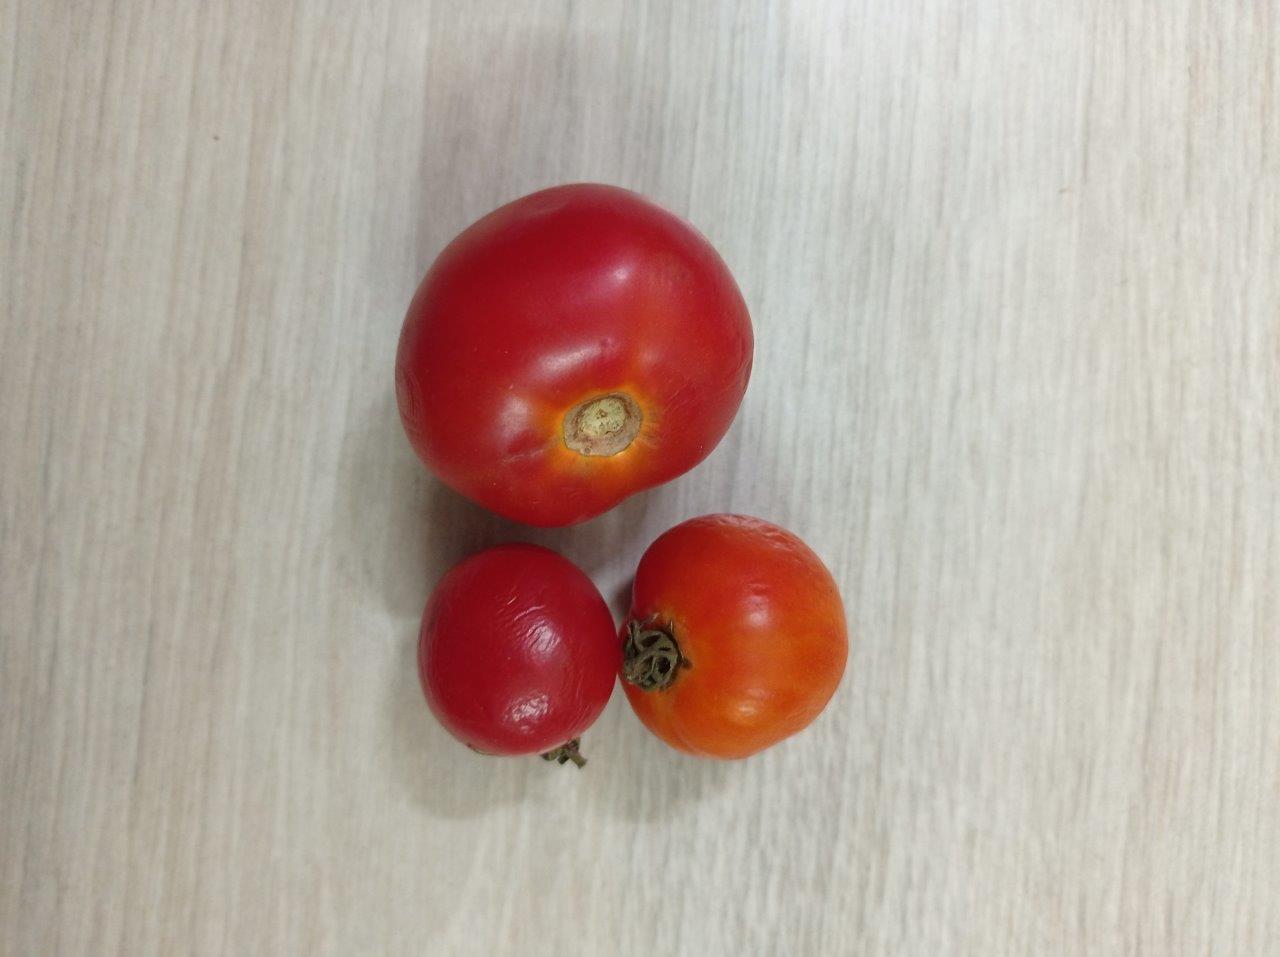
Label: Fresh